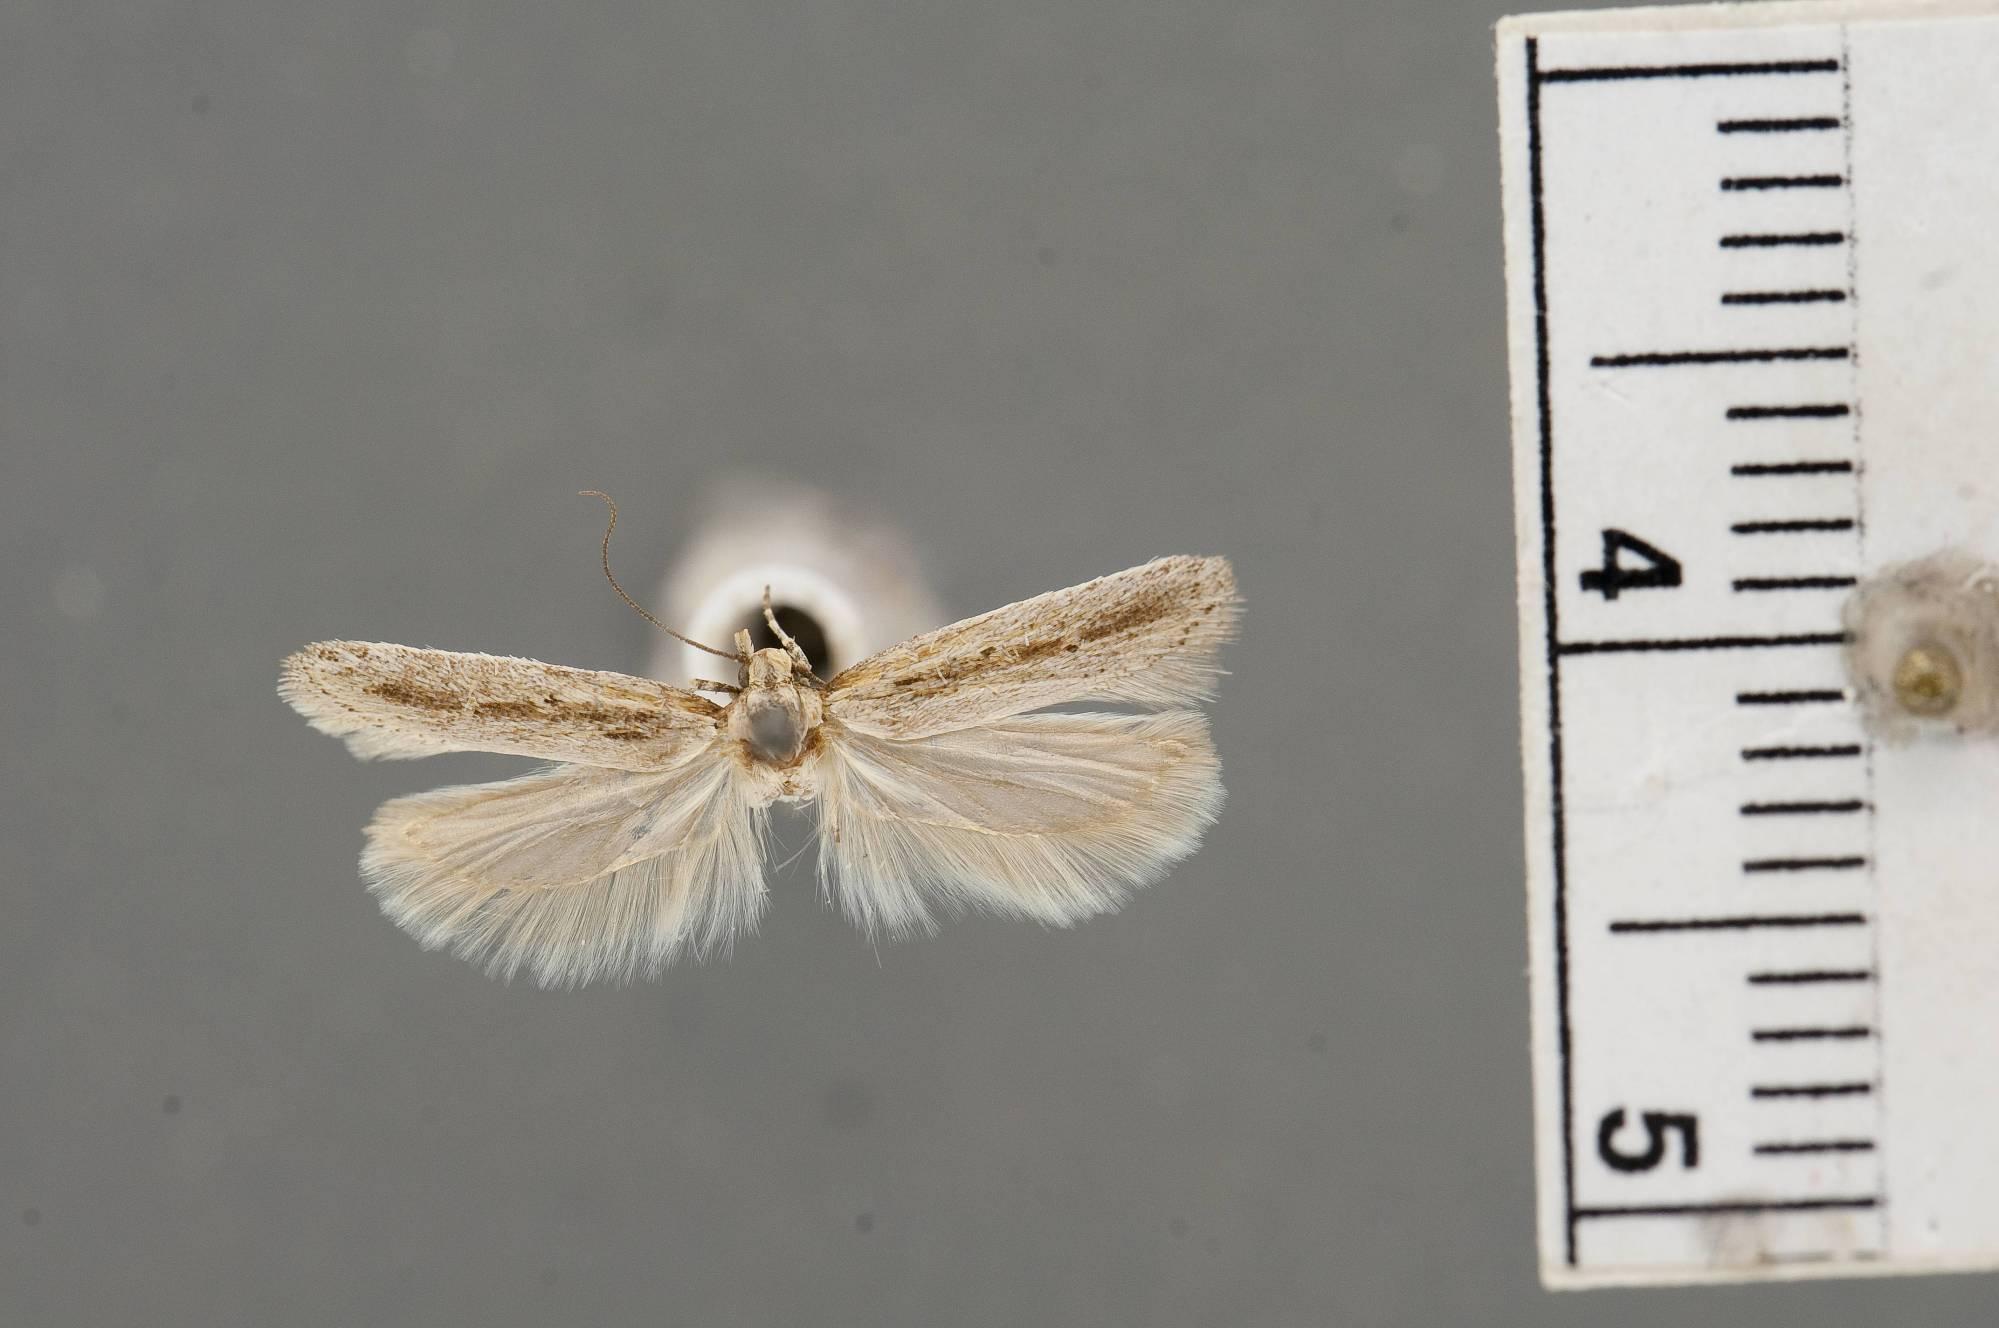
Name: Filatima roceliella
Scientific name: Filatima roceliella Clarke, 1942
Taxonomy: Animalia, Arthropoda, Insecta, Lepidoptera, Glossata, Gelechiidae, Gelechiinae
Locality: Pullman, Whitman, Washington, United States
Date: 18 Jul 1930